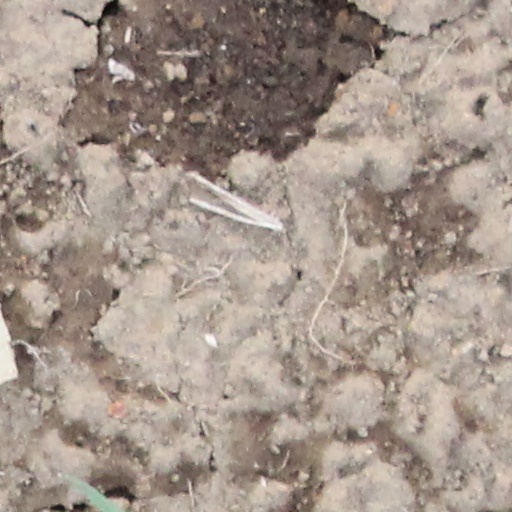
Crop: wheat